Ronny Douek

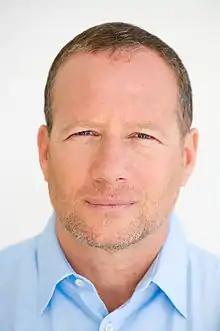

Ronny Douek (born 1958 in Haifa) is an Israeli businessman, investor, and philanthropist. He has founded multiple social entrepreneurial and non-profit ventures, including Zionism 2000, Sheatufim and Uru, and has served as chairman of the Israel Anti-Drug Authority. Douek lit a torch at formal torch-lighting ceremony on Mount Herzl in Jerusalem on Israel's 60th anniversary. He is the recipient of the 2025 Israel Prize for Lifetime Achievement – a special contribution to society and the state.